Joonas Donskoi

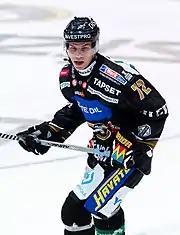
Donskoi during his tenure with Oulun Kärpät.

Before the 2010 NHL entry draft, the NHL's scouting team rated Donskoi as the 14th most promising European forward. At the draft, the Florida Panthers would select him in the fourth round (99th overall). Meanwhile, in the 2010 KHL Junior Draft, Avangard Omsk would draft Donskoi in the first round (13th overall).